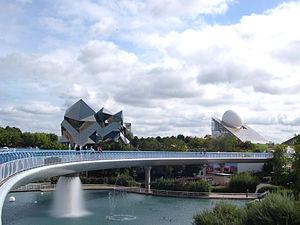
Le Kinémax et le Pavillon du Futuroscope, ainsi qu'une des passerelles du Parc. Photo prise en août 2006.
Le Futuroscope ou Parc du Futuroscope est un parc de loisirs français à thème technologique, scientifique, d'anticipation et ludique, dont les attractions mélangent approches sensorielles et projections d'images.